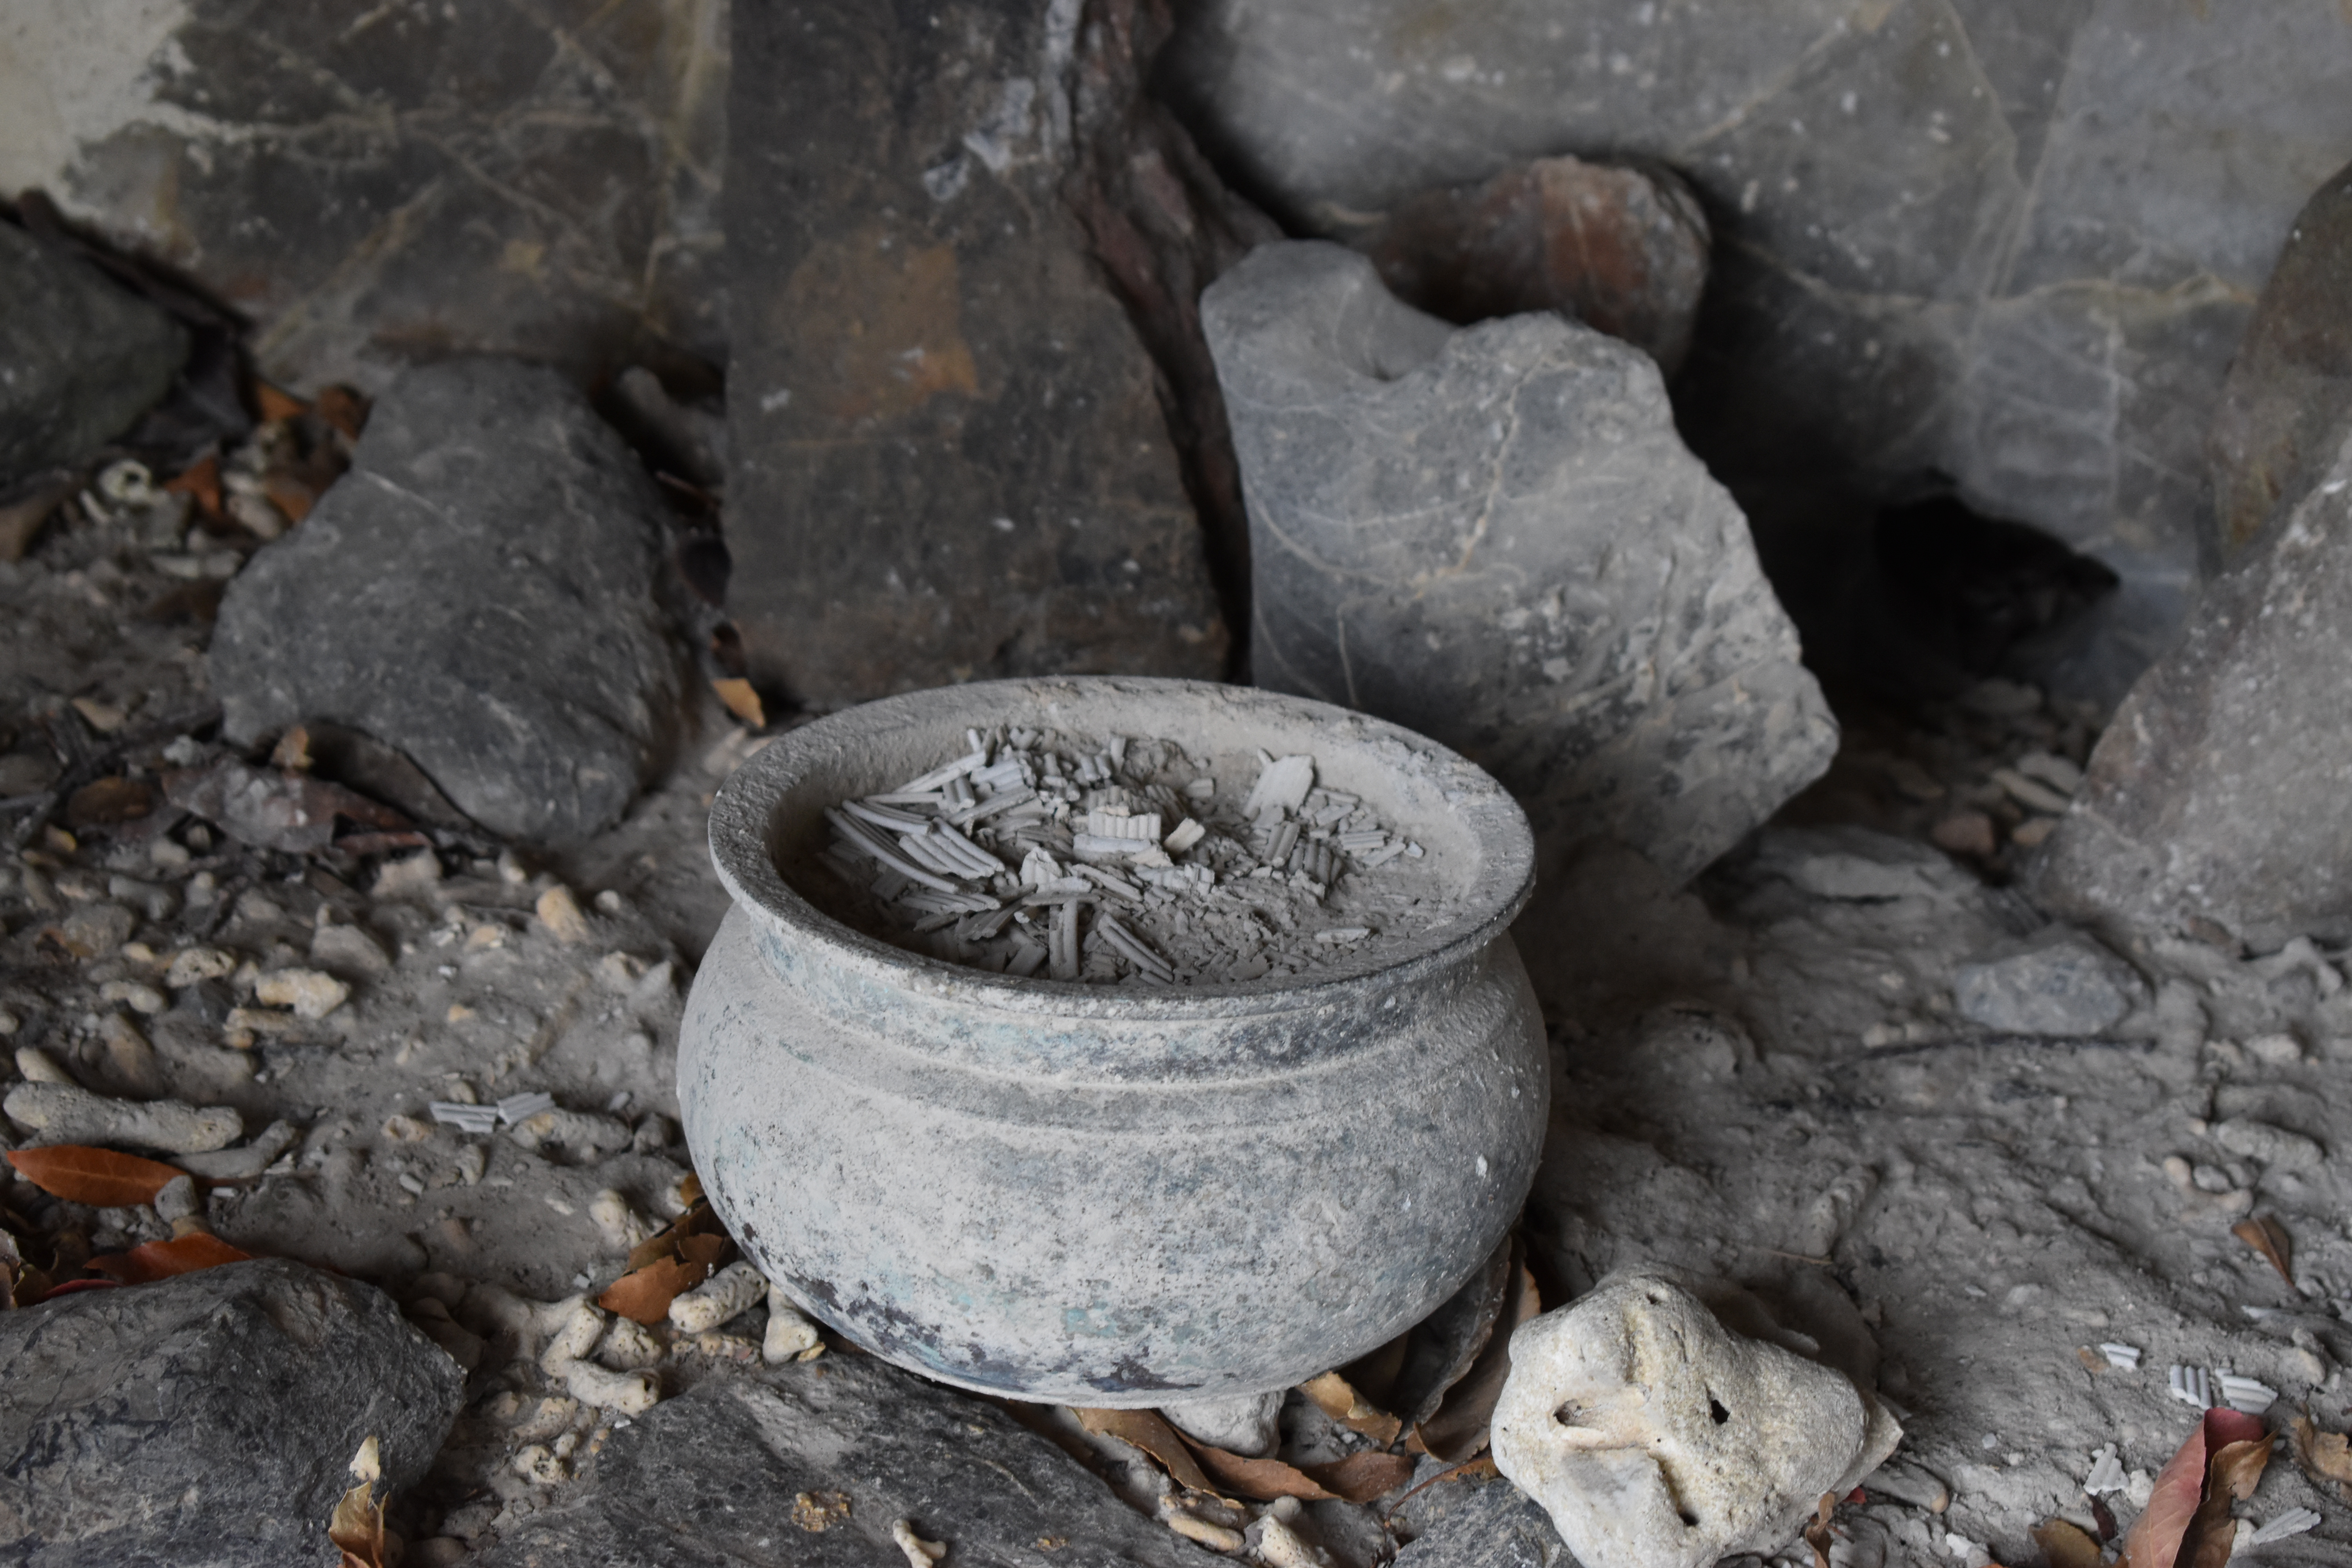
okinawa, japan, winter, rock, metal